Evelyn J. Fields

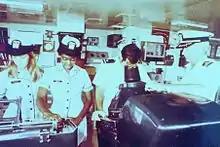
Ensigns Karen O'Donnell and Evelyn Fields, unidentified ensign at radar, and Commander Ronald Buffington on the bridge of the NOAA Ship MT MITCHELL. Atlantic Ocean, East Coast of USA (1974).

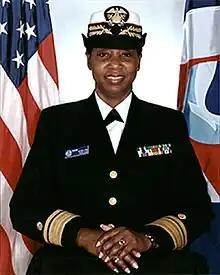
Rear Admiral Evelyn Fields

Fields began her career with NOAA in 1972 as a civilian cartographer at NOAA's Atlantic Marine Center in Norfolk, Virginia. At that time, women were not allowed on NOAA's ships, but she did participate in shore-based research parties for data collection. She worked in this position less than a year, when NOAA Corps Director Rear Admiral Harley Nygren started recruiting women for the first time as commissioned officers. Fields was commissioned an ensign in the NOAA Corps in 1973 and was the first African-American woman to join the Corps. She was then selected for and attended the Armed Forces Staff College to study hydrography.